Edith Clements

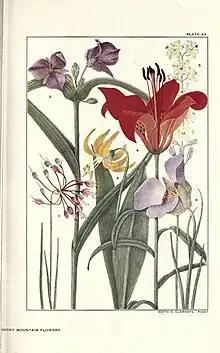
A Clements illustration for her book "Rocky Mountain Flowers" (Plate 42).

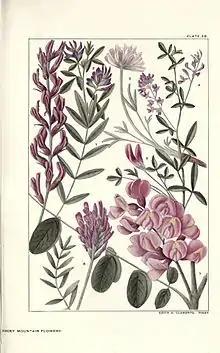
A Clements illustration for her book "Rocky Mountain Flowers" (Plate 28).

After gaining her Ph.D., Clements got a job as an assistant in botany at the University of Nevada (1904–07), where Frederic was teaching. To raise money, they spent several summers collecting plant specimens and assembled the "Herbaria Formationum Coloradensium", a valuable collection of some 530 specimens of Colorado mountain plants carefully annotated and supplemented by 100 photographs. It was issued in 1903 in 24 sets that were sold to scientific institutions. A few years later, they assembled another exsiccata collection featuring some 615 specimens of cryptogams; this set was later (1972) issued in print form by the New York Botanical Garden.